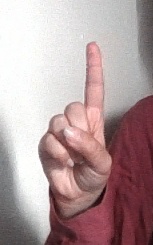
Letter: bb